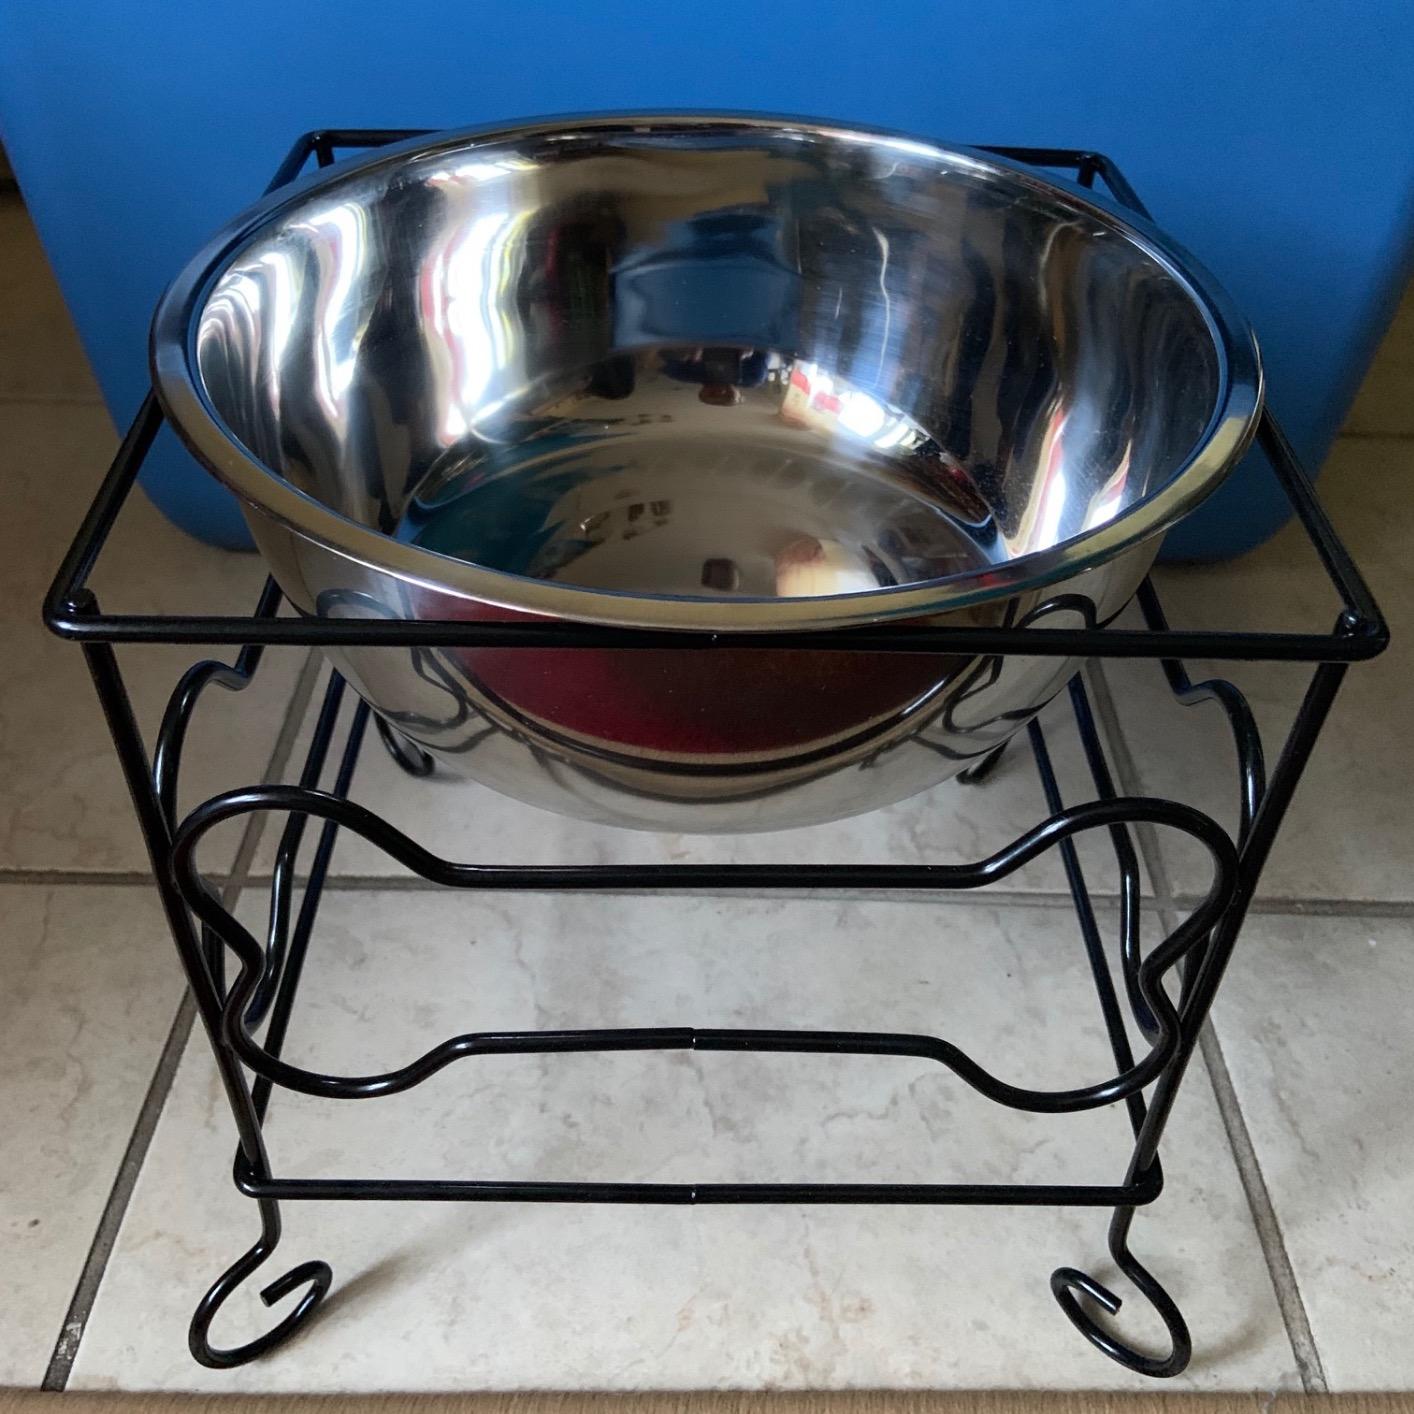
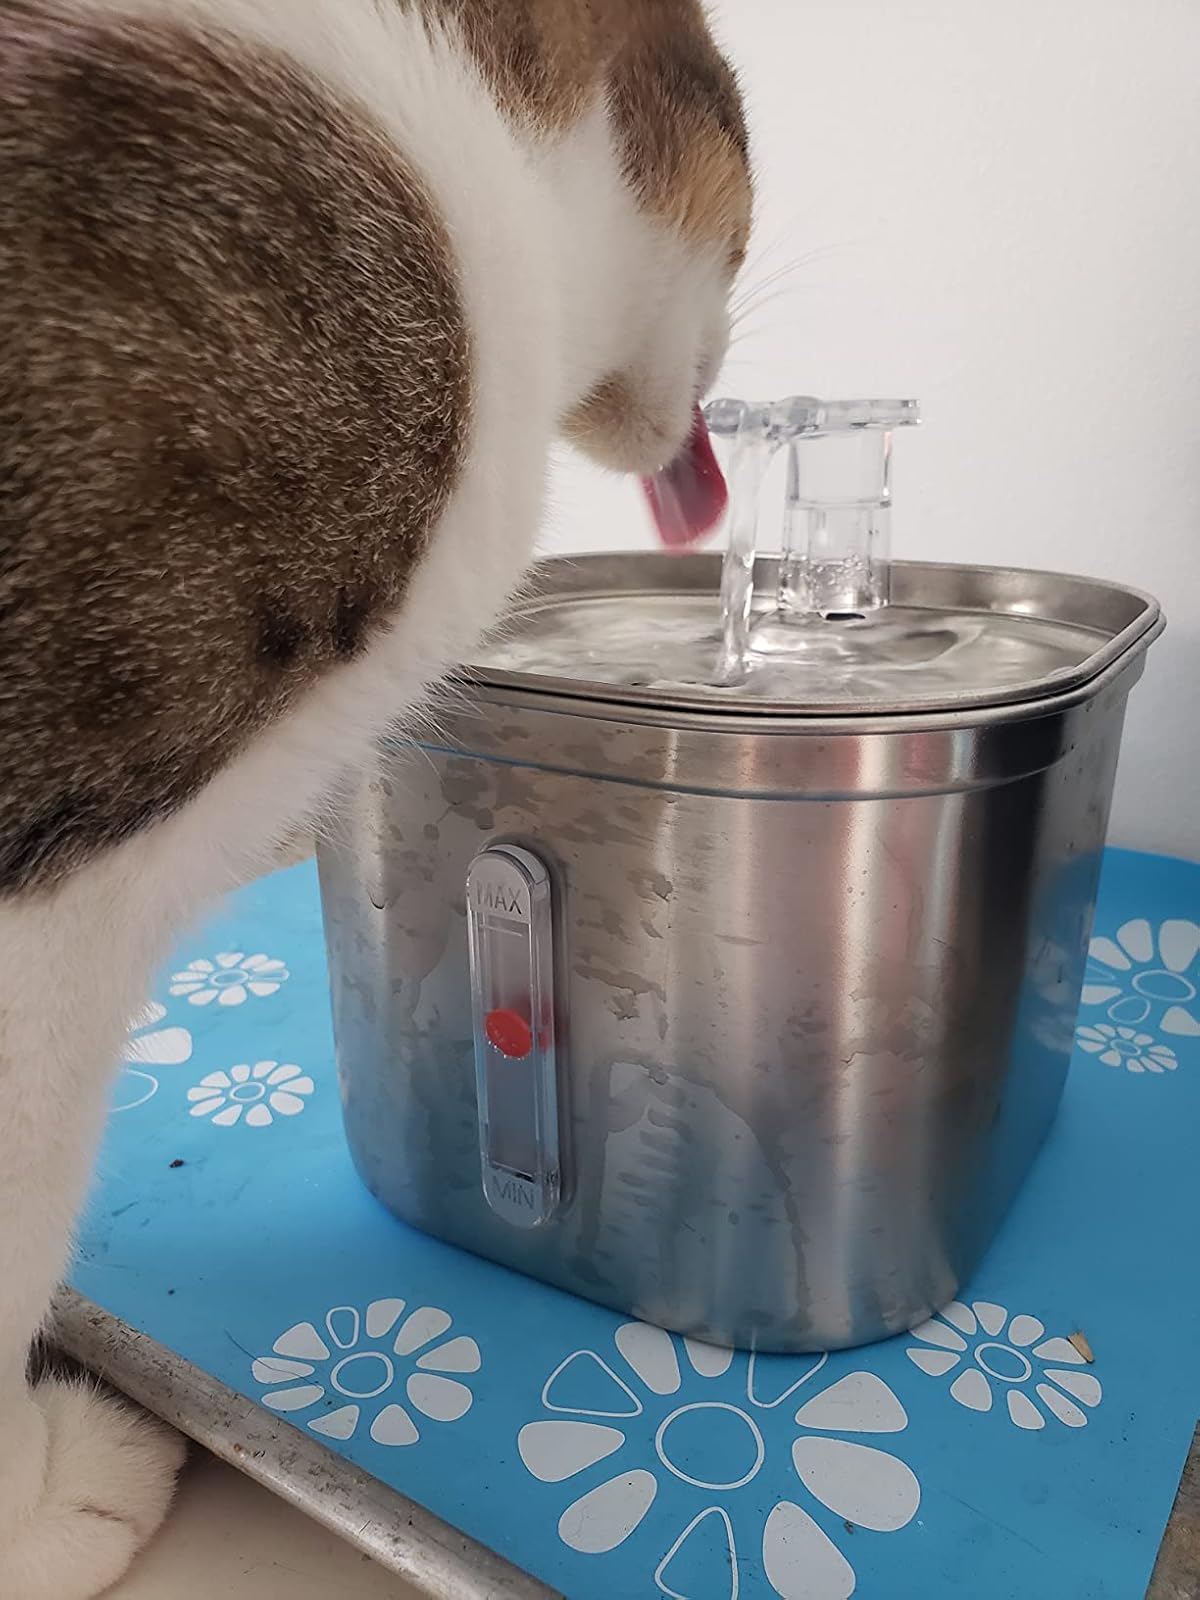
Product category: items_bowl
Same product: no